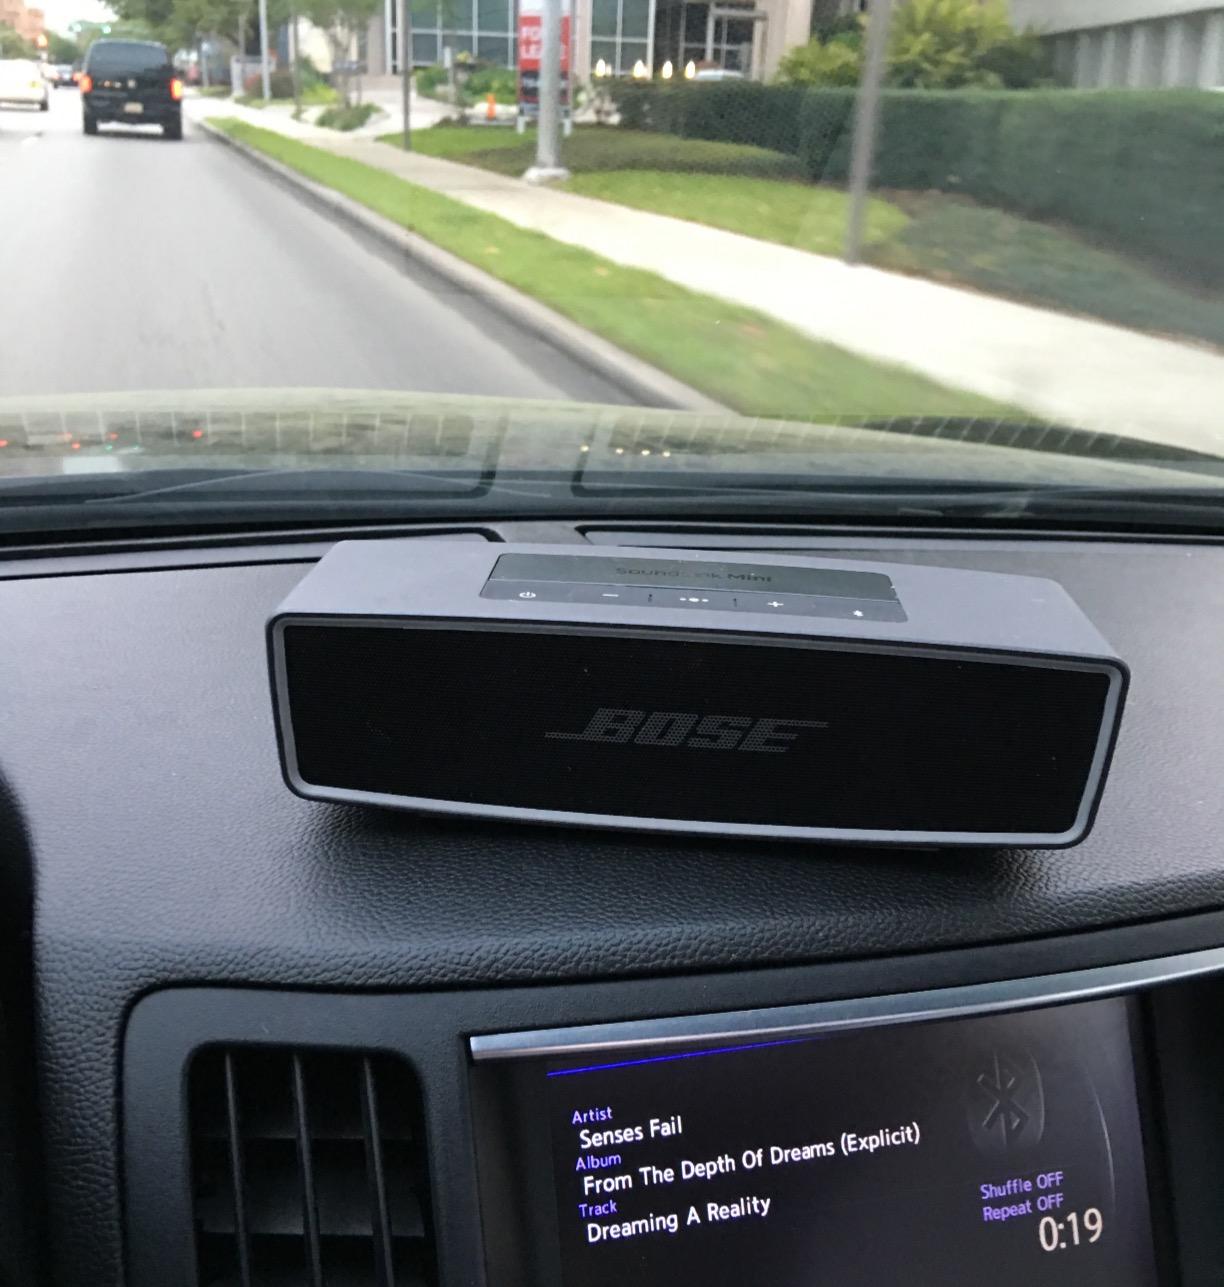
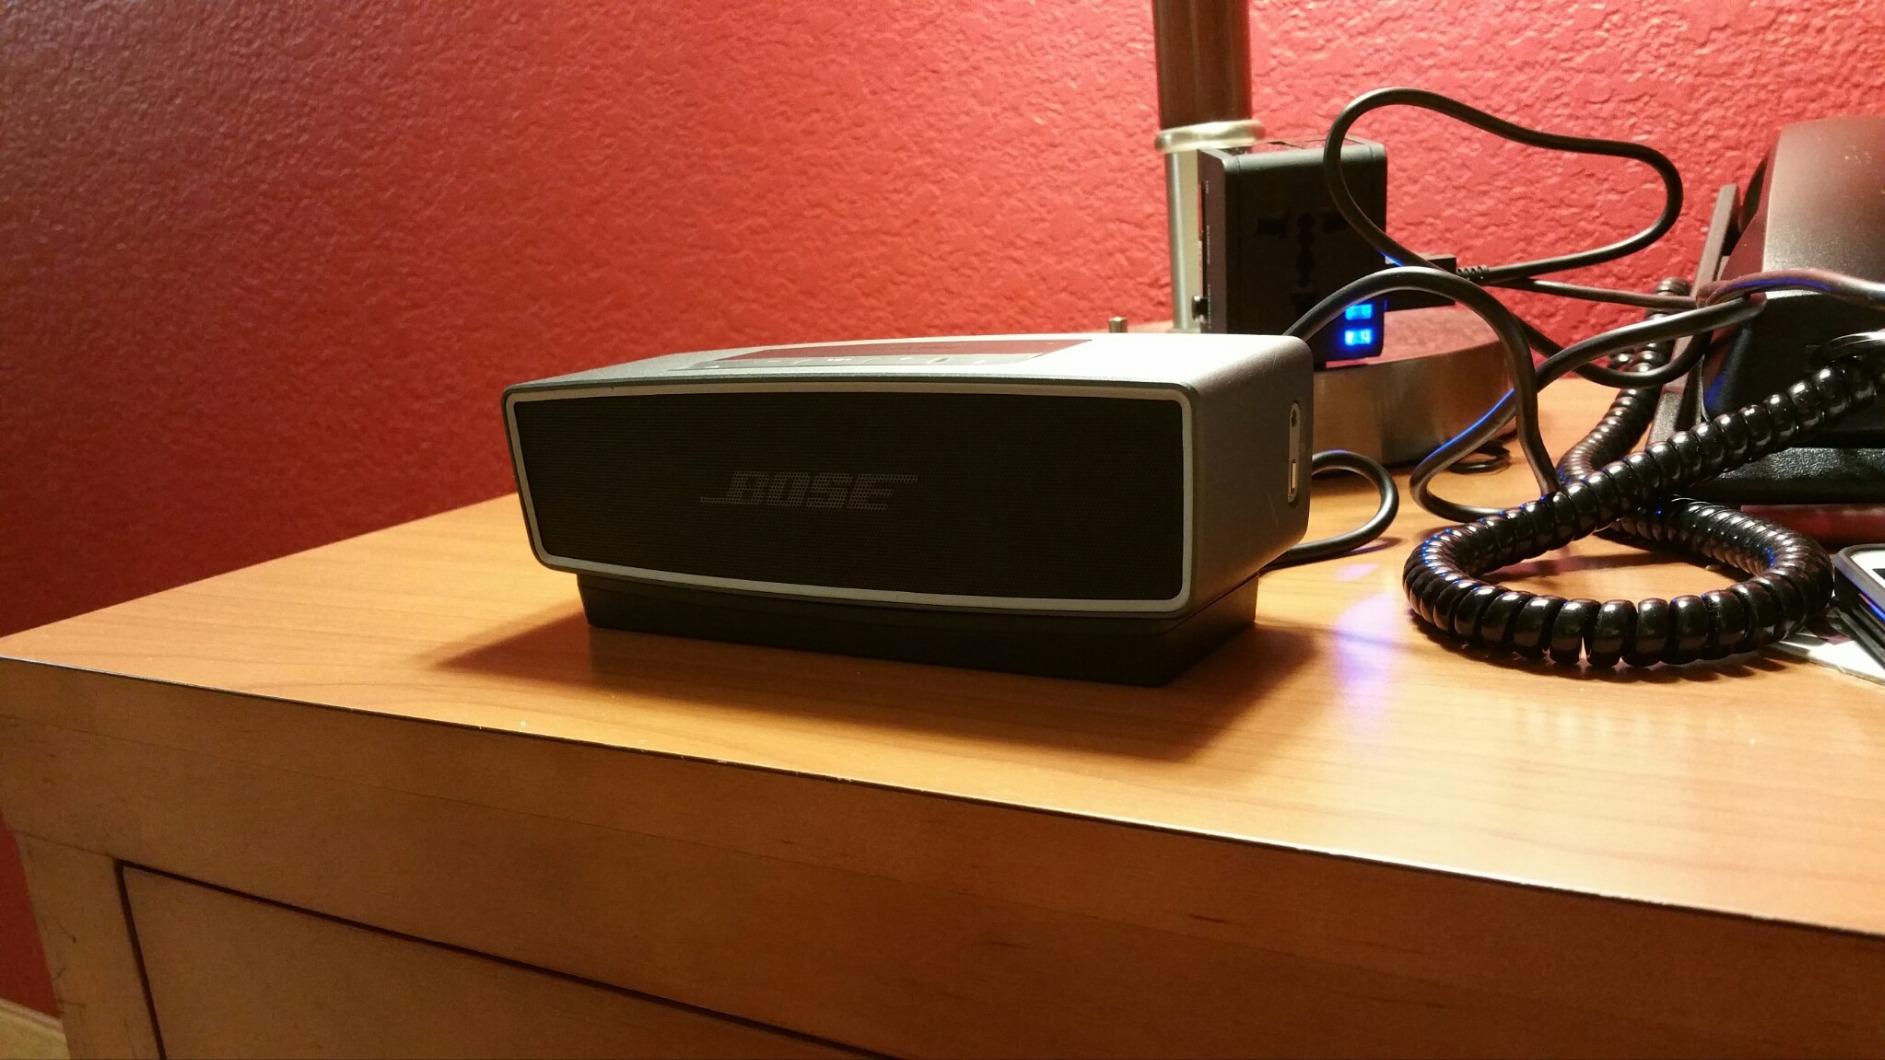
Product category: speaker
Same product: yes